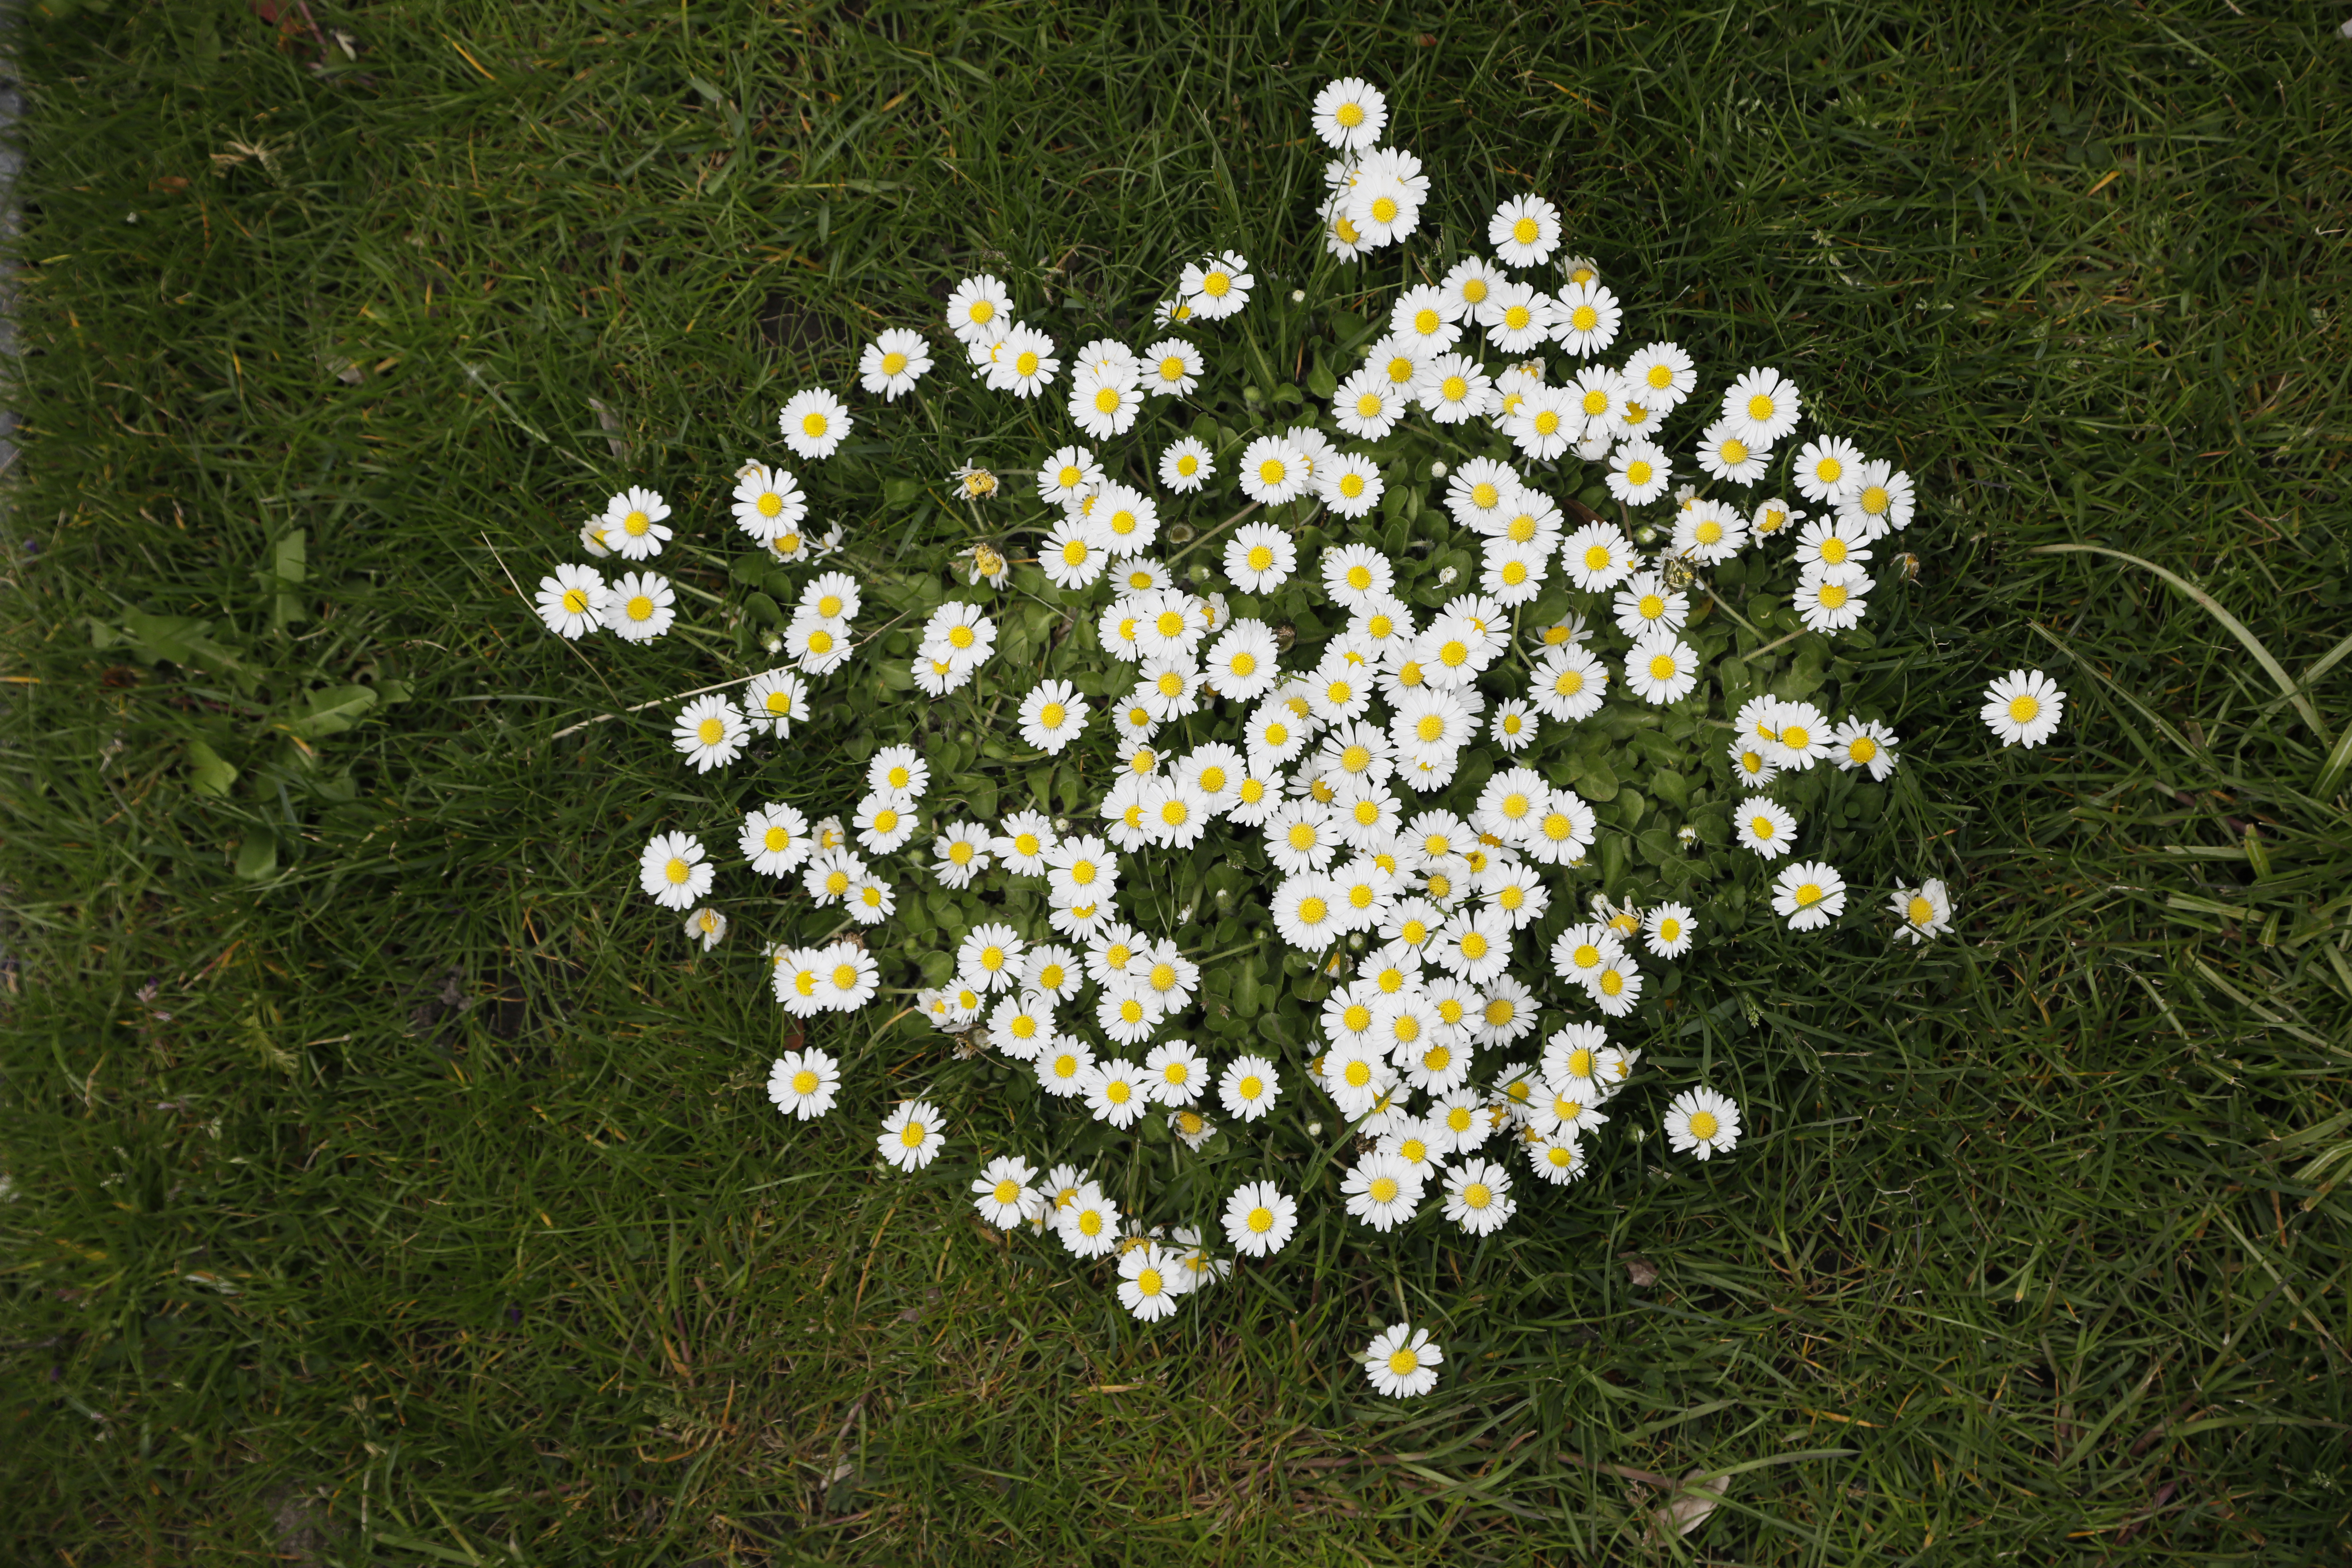
Plant species: Bellis perennis